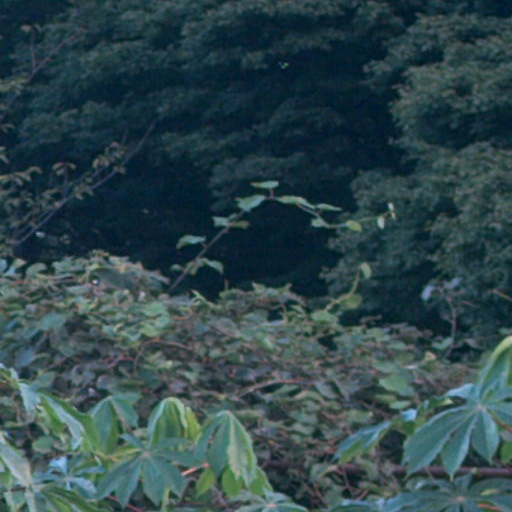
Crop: cassava